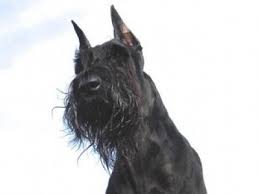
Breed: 232-n000089-giant_schnauzer